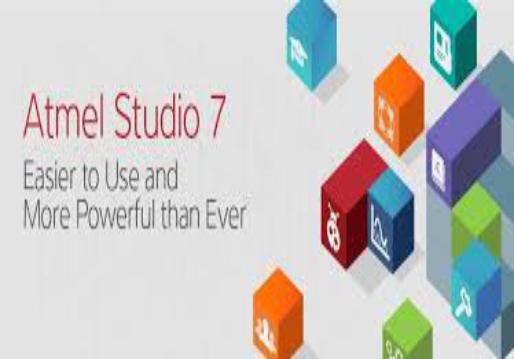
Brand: atamel
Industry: Medical